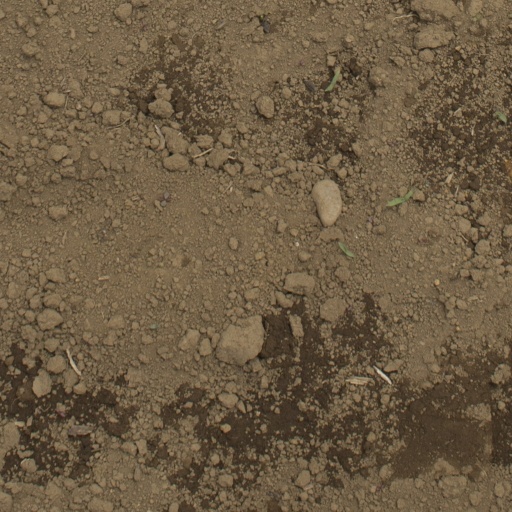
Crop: Jerusalem artichoke